The Paddy Lincoln Gang

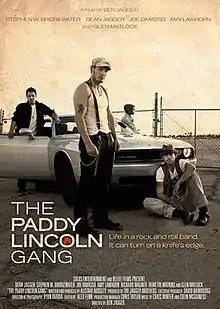

The Paddy Lincoln Gang is a 2012 drama thriller film written and produced by Alistair Audsley, and directed by Ben Jagger. The film stars Dean S. Jagger, Joseph DiMasso, Stephen Bridgewater, Amy Lawhorn and Glen Matlock. Principal photography began on 2 November 2011. The film premiered in competition at the 2012 SoCal Film Festival.